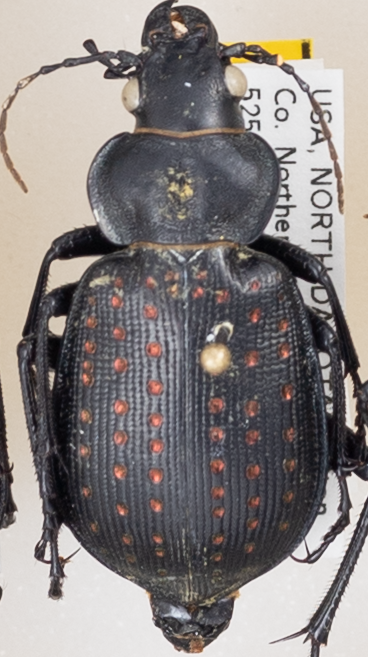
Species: Calosoma calidum
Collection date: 2019-07-09
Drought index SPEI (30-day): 0.17
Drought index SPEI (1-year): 1.28
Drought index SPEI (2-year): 1.13